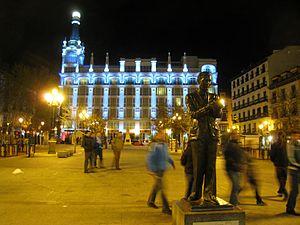
La place Sainte-Anne est une place publique de la ville de Madrid, en Espagne.